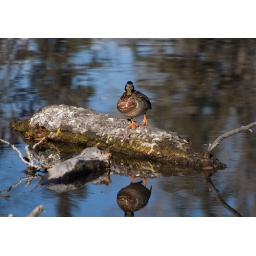
He may wonder why no other ducks will roost beside him. Inglewood bird sanctuary